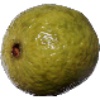
Label: Guava 1